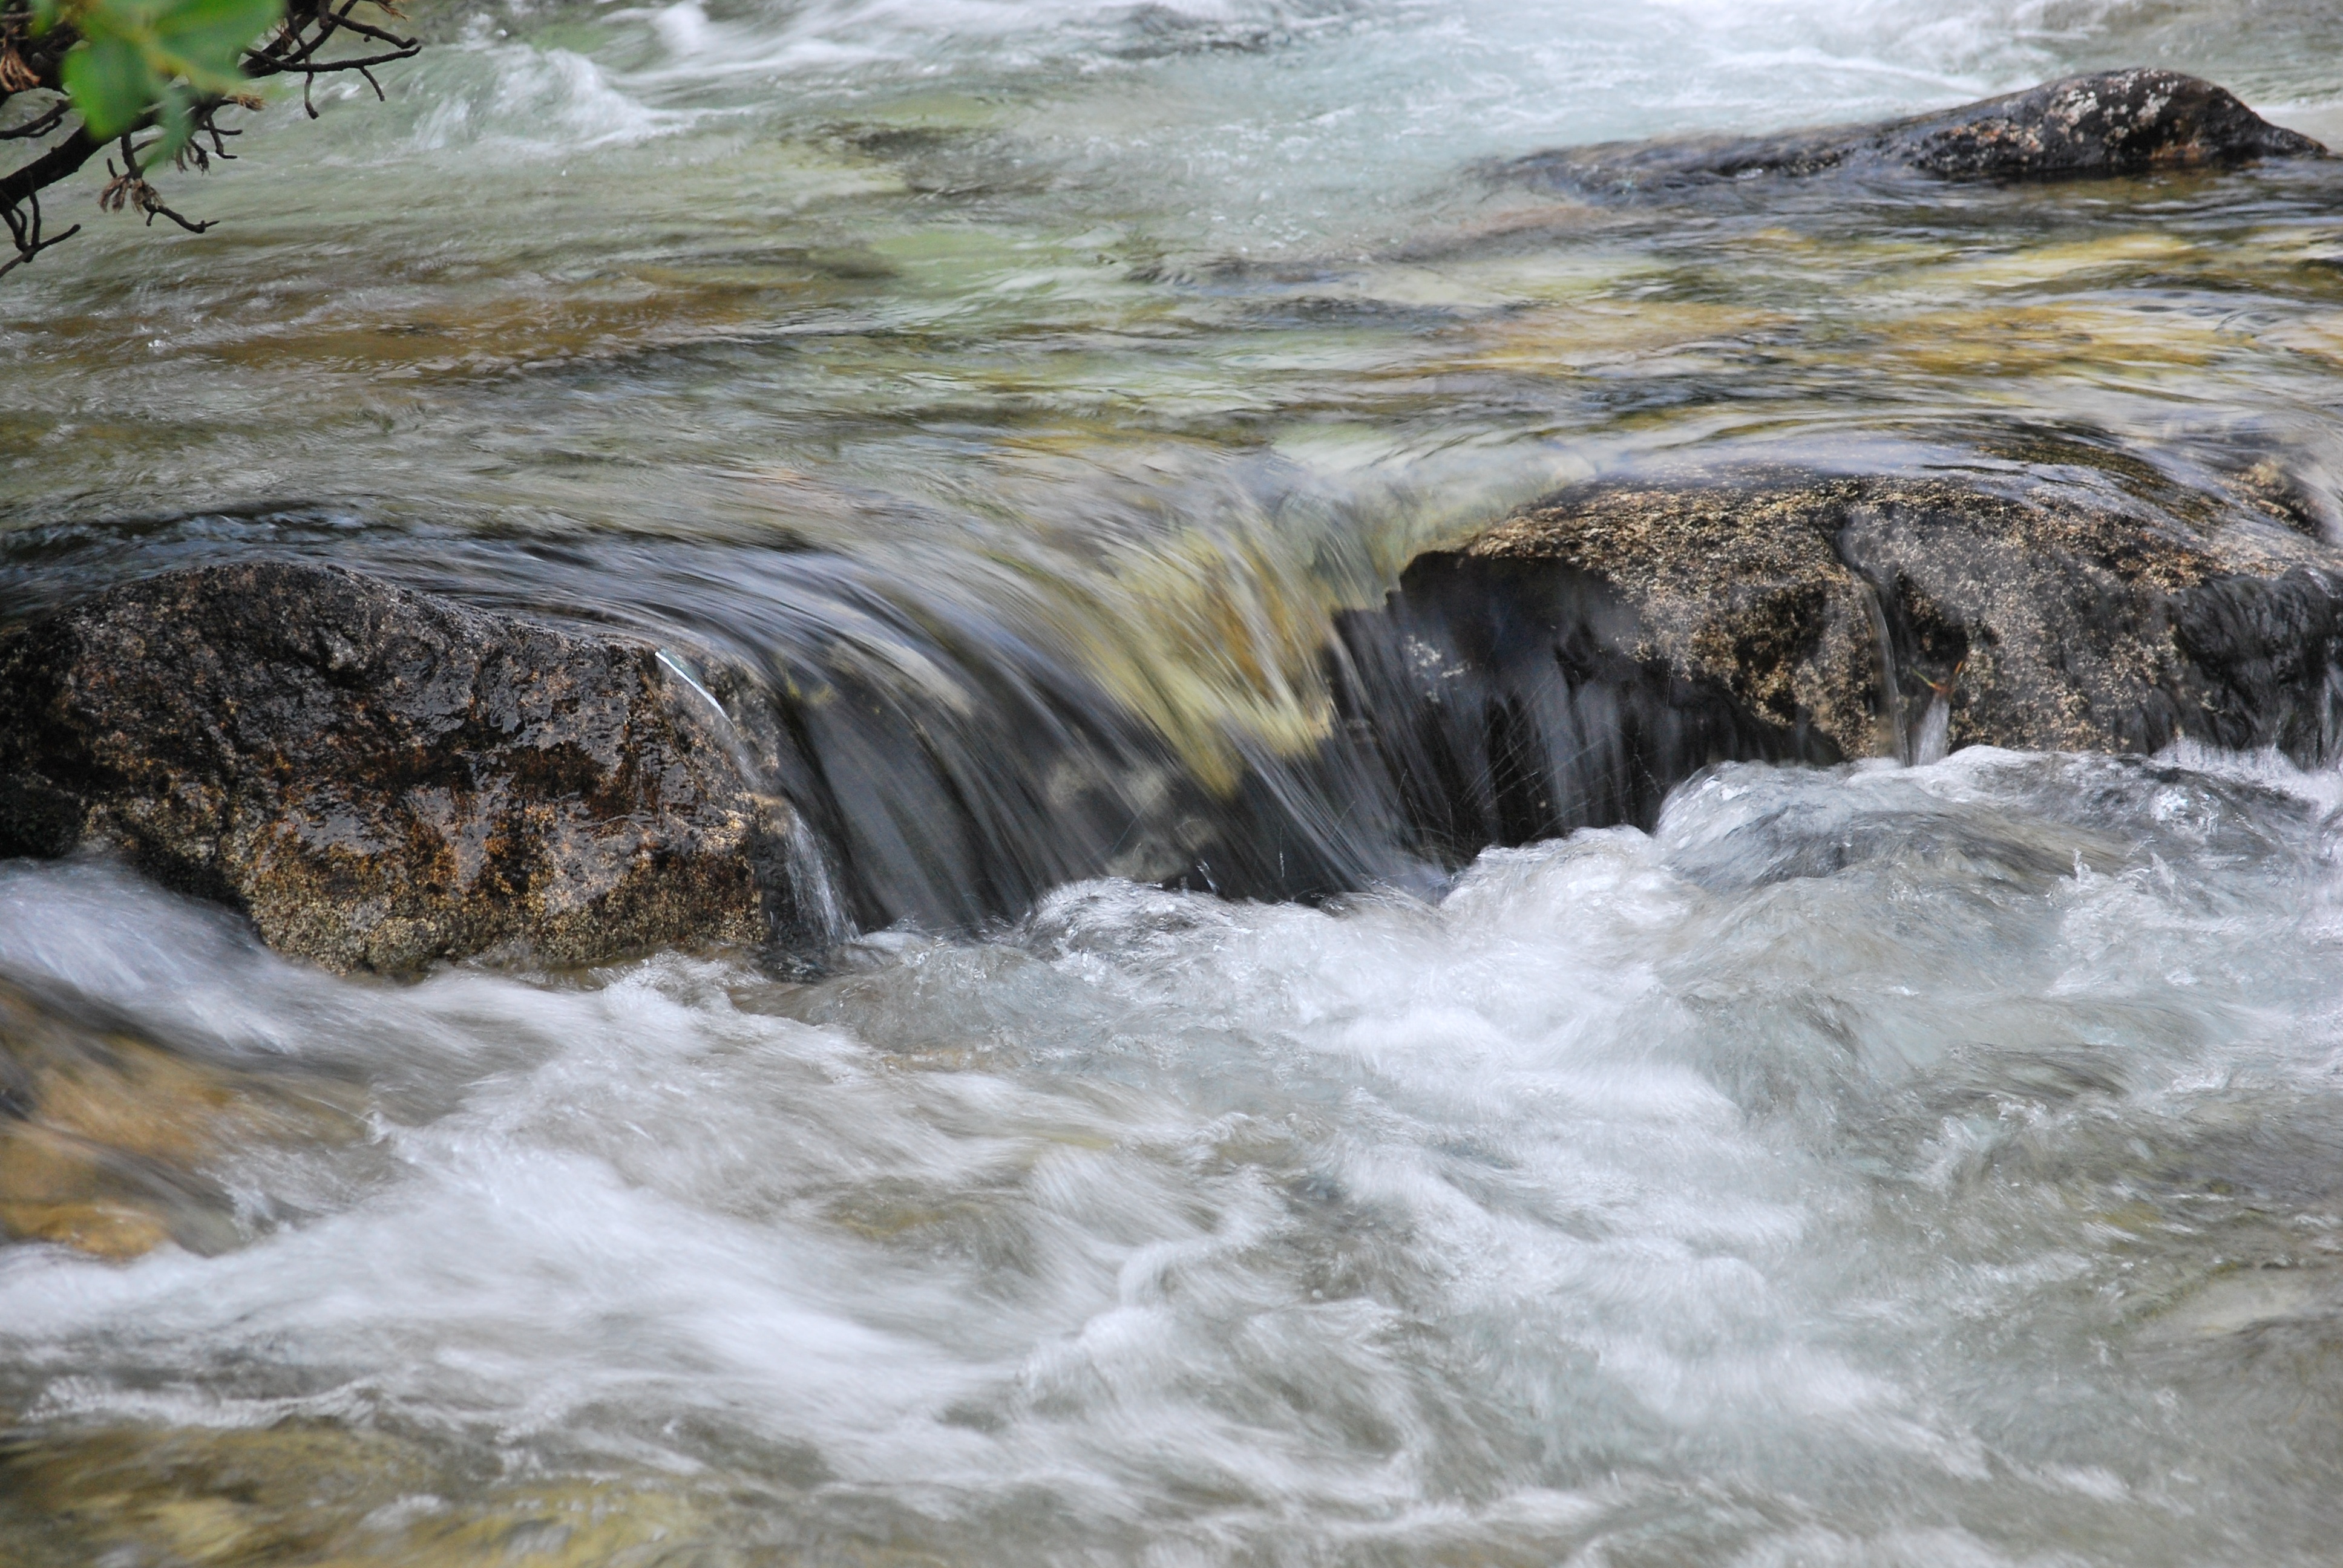
sea, coast, water, rock, waterfall, wave, river, stream, cascade, rapid, body of water, torrent, water feature, watercourse, landform, geographical feature, wind wave